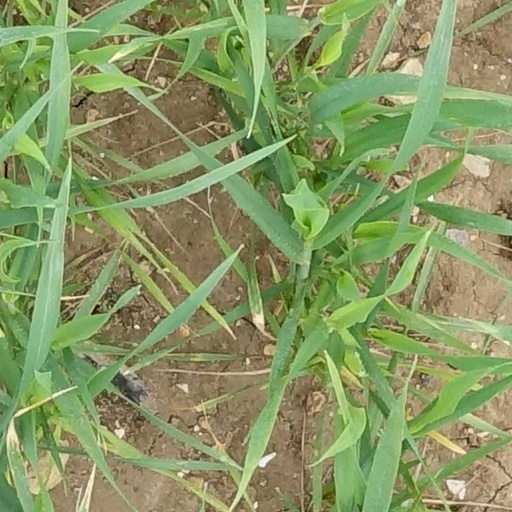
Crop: wheat